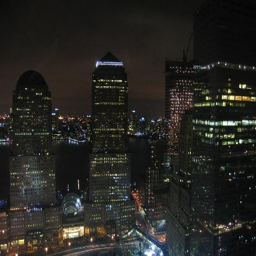
view from the room at night